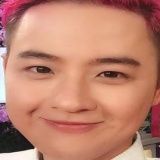
ca sĩ Thanh Duy